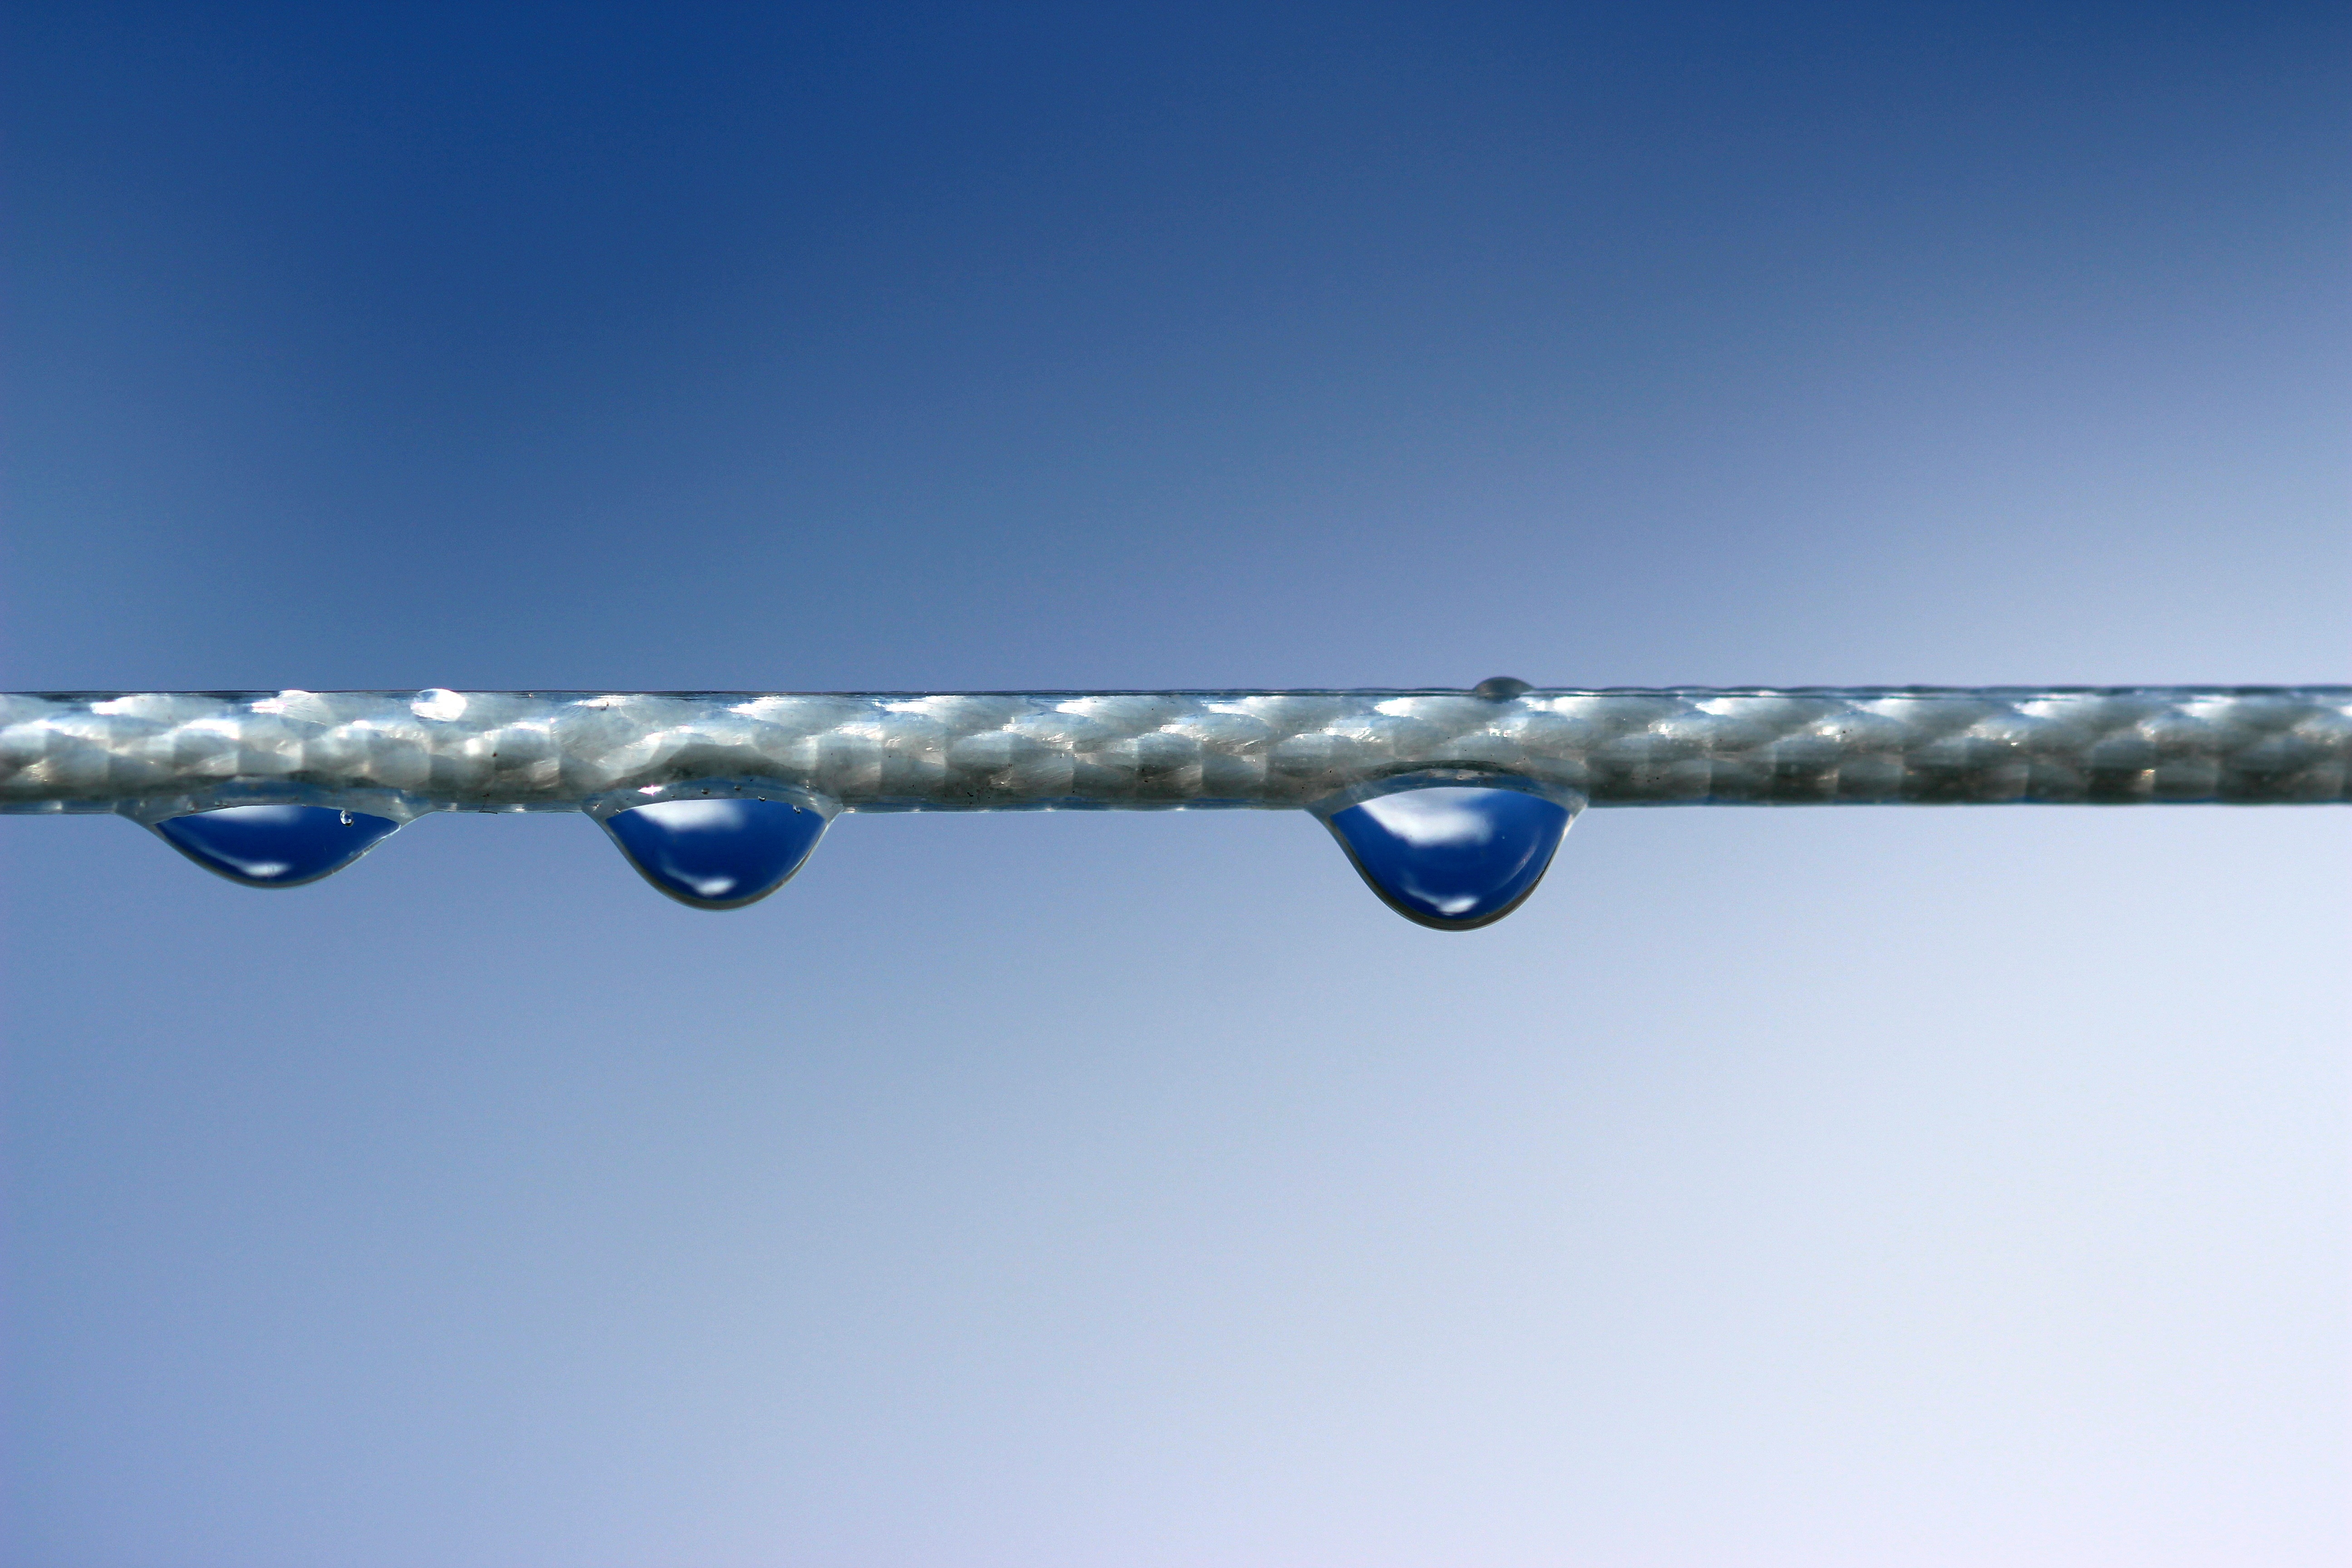
water, wing, sky, plastic, raindrop, line, reflection, blue, drip, drop of water, mirroring, beaded, clothes line, atmosphere of earth